Promanteia

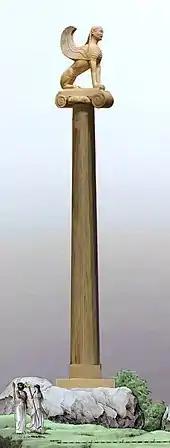
According to the 4th century BCE inscription at the base of the Sphinx of the Naxians in Delphi, the Naxians (inhabitants of Naxos) had "Promanteia".

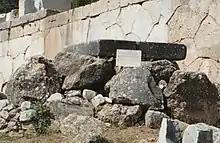
The Naxos Sphinx inscription in Delphi offering "Promanteia" to the Naxians.

Promanteia was the privilege, bestowed upon cities or individuals by the Oracle of Delphi, to ask the Pythia in priority.